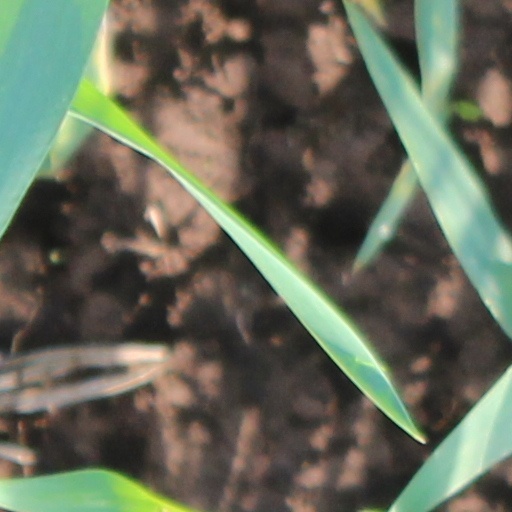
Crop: wheat